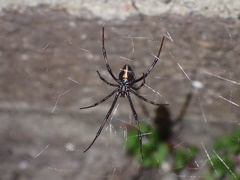
Species: Lactrodectus_hesperus